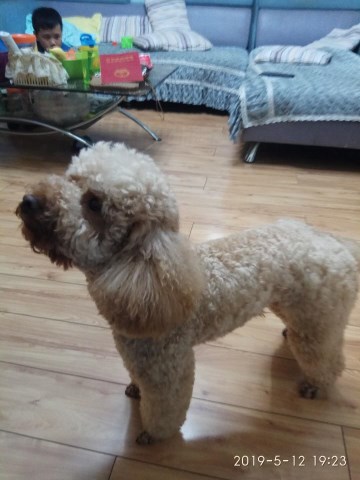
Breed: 2925-n000114-toy_poodle